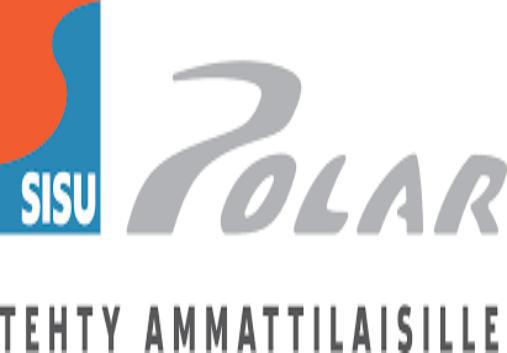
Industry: Transportation